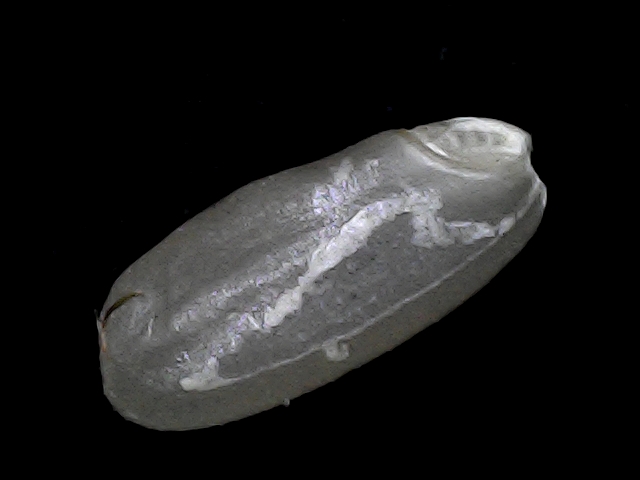
Rice variety: BD52